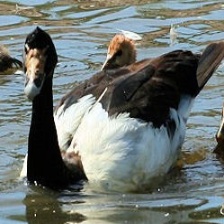
Species: MAGPIE GOOSE
Scientific name: ANSERANAS SEMIPALMATA
ImageNet parent category: goose